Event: Nepal Earthquake
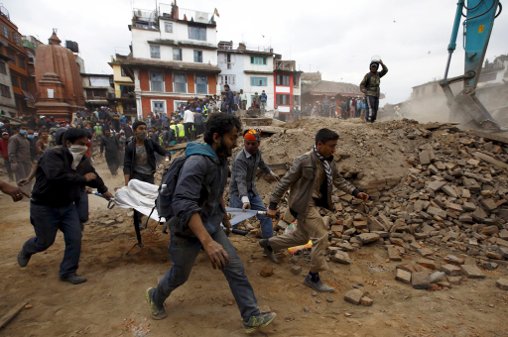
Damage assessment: damage